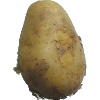
Label: white_potato